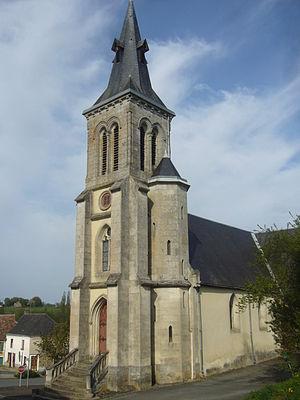
Église Saint-Sulpice de Dehault
Dehault est une commune française, située dans le département de la Sarthe en région Pays de la Loire, peuplée de 270 habitants.
La liste des églises de la Sarthe recense de la manière la plus complète possible les églises, cathédrale et basilique situées dans le département français de la Sarthe.